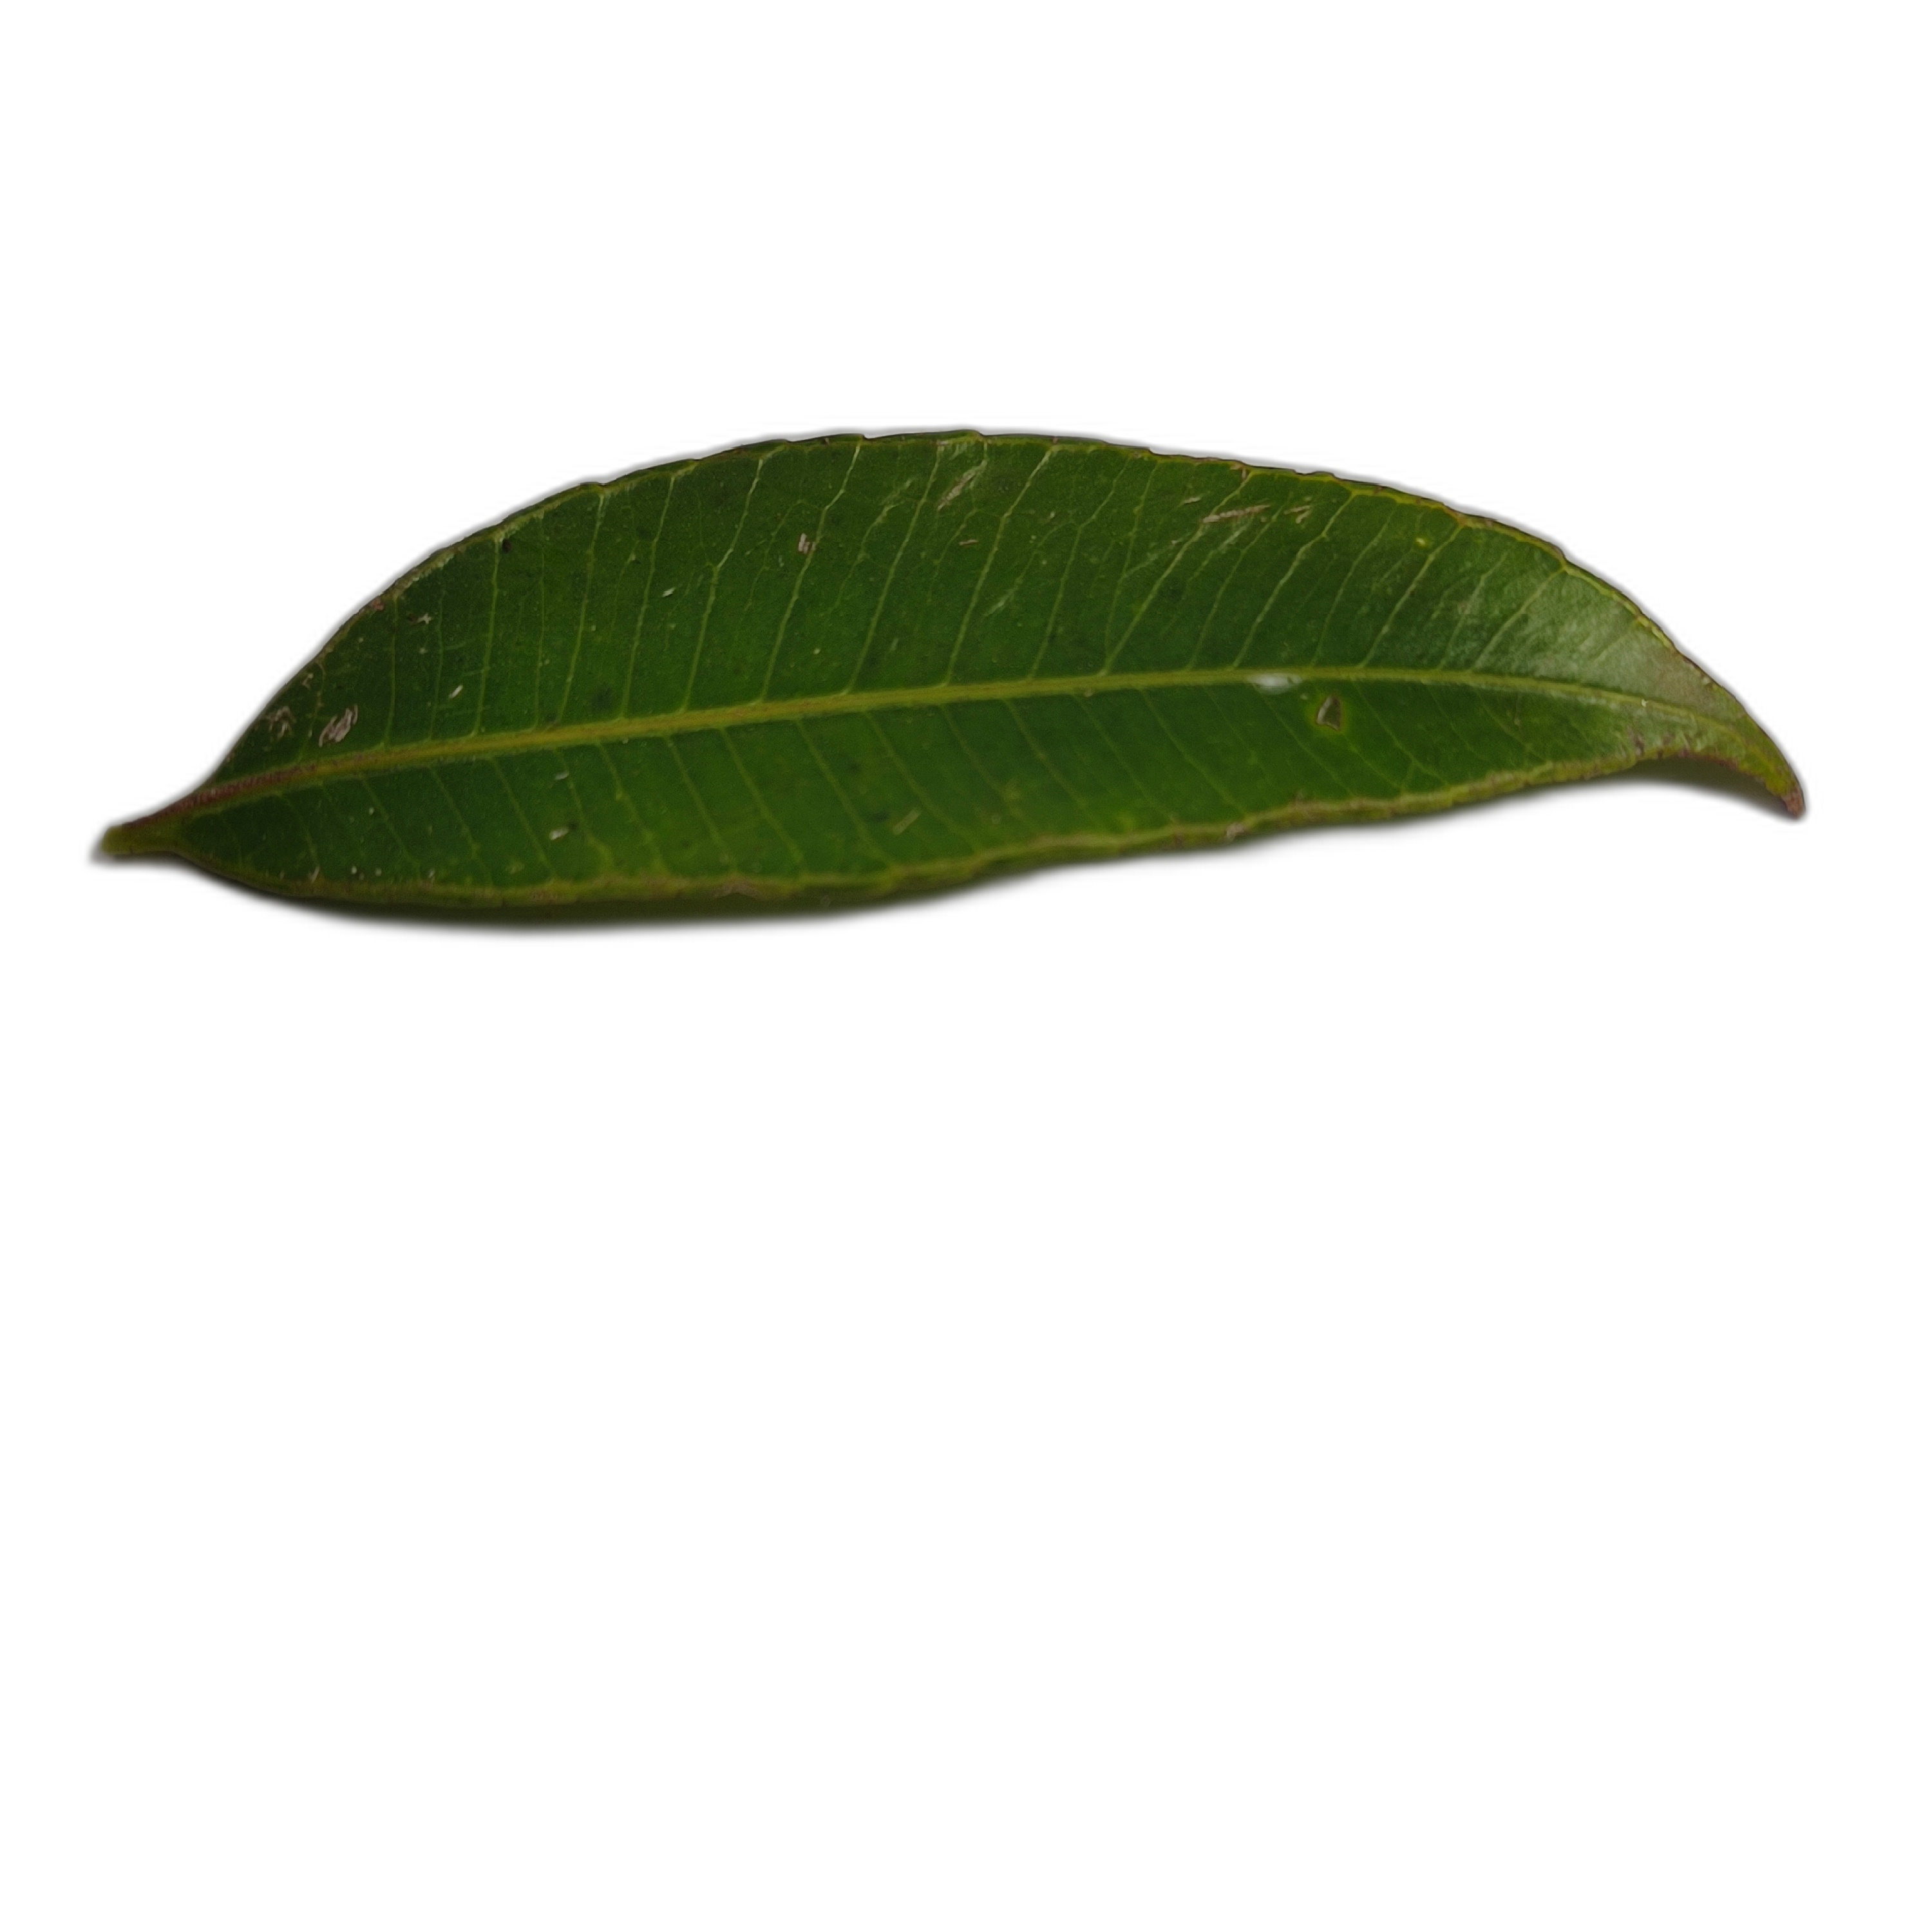
Label: healthy